LeMans (video game)

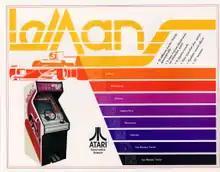
Arcade flyer

LeMans is a single-player race game created by Atari, Inc. in 1976. It was distributed in Japan by Namco. It is the successor to the "Gran Trak 10" and "Gran Track 20" video games.